Multi-unit spectroscopic explorer

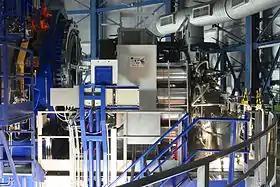
MUSE mounted on the VLT "Yepun" (UT4)

The Multi-Unit Spectroscopic Explorer (MUSE) is an integral field spectrograph installed at the Very Large Telescope (VLT) of the European Southern Observatory (ESO). It operates in the visible wavelength range, and combines a wide field of view with a high spatial resolution and a large simultaneous spectral range (480-930 nm). It is specifically designed to take advantage of the improved spatial resolution provided by adaptive optics, offering diffraction-limited performance in specific configurations. MUSE had first light on the VLT’s Unit Telescope 4 (UT4) on 31 January 2014.